History of Lviv

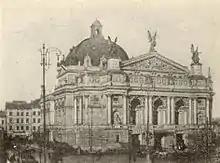
Lviv Opera house was constructed between 1897 and 1900

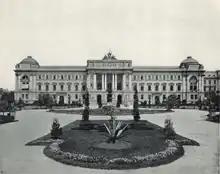
During Austrian rule, Lviv became the capital of the crown land Galicia and had its own regional assembly (pictured)

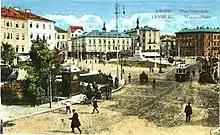
Lemberg (Lviv) in 1915

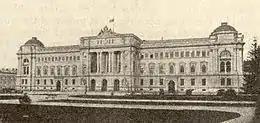
The Galician Sejm (till 1918), since 1920 Lviv University.

In 1772, following the First Partition of Poland, the city was annexed by Austria and became the capital of the Austrian province called the Kingdom of Galicia and Lodomeria as "Lemberg", its Germanic name. Initially the Austrian rule was somewhat liberal. In 1773, the first newspaper in Lviv, "Gazette de Leopoli", began to be published. The city grew during the 19th century, increasing in population from approximately 30,000 at the time of Austrian annexation in 1772 to 196,000 by 1910 and to 212,000 three years later; as a result of this rapid growth in population, poverty in Austrian Galicia became exponentially worse.